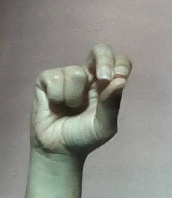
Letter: gaaf